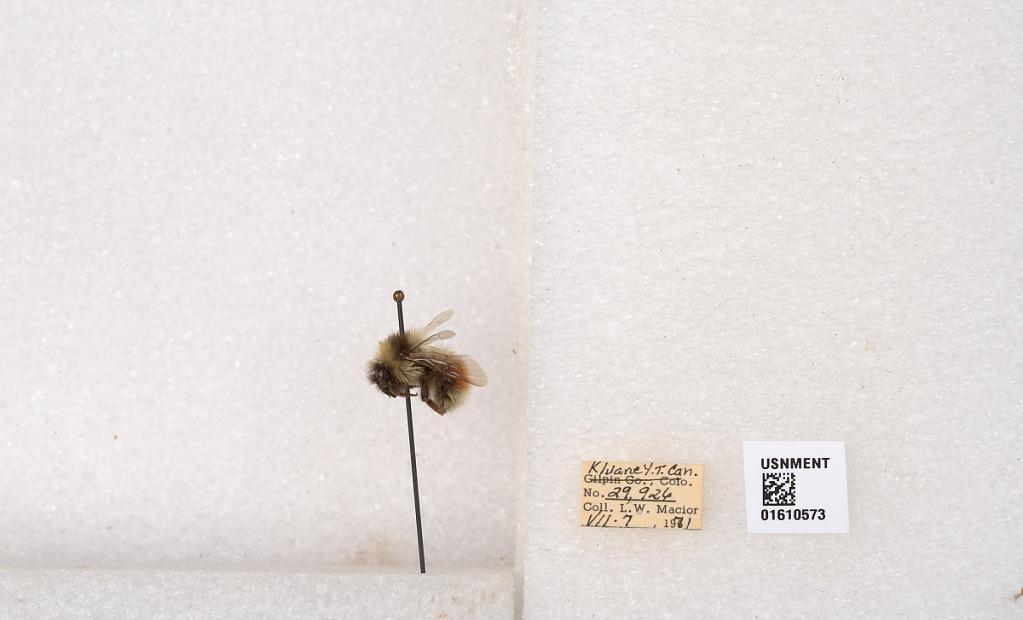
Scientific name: Bombus (Pyrobombus) sylvicola Kirby
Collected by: L. Macior
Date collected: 1971-7-7
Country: Canada
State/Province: Yukon Territory
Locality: Kluane National Park and Reserve
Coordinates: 60.7493, -139.504